Nahash of Ammon

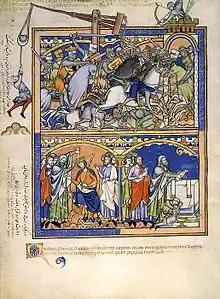
Saul slaying Nahash and the Ammonites (top) Samuel anointing Saul and Saul sacrificing to the Lord (bottom), from the Morgan Bible.

Nahash was the name of a king of Ammon, mentioned in the Books of Samuel and Chronicles in the Hebrew Bible.